Mississippian culture

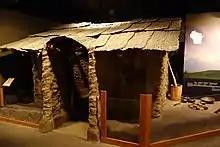
Replica of a Mississippian house from over 1000 years ago excavated at the Aztalan site of the "Oneota" region in an exhibit at the Wisconsin Historical Museum

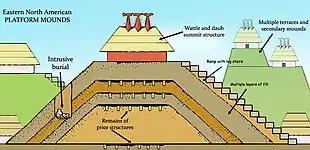
A mound diagram of the Mississippian cultural period showing the multiple layers of mound construction, mound structures such as temples or mortuaries, ramps with log stairs, and prior structures under later layers, multiple terraces, and intrusive burials.

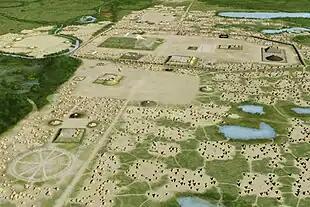
Cahokia, the largest Mississippian culture site

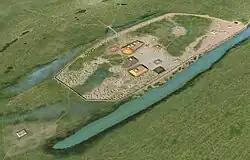
Kincaid, showing its platform mounds and encircling palisade

The term "Middle Mississippian" is also used to describe the core of the classic Mississippian culture area. This area covers the central Mississippi River Valley, the lower Ohio River Valley, and most of the Mid-South area, including western and central Kentucky, western Tennessee, and northern Alabama and Mississippi. Sites in this area often contain large ceremonial platform mounds, residential complexes and are often encircled by earthen ditches and ramparts or palisades.